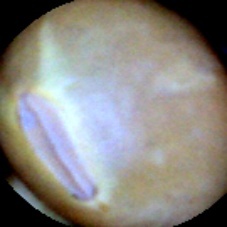
Label: Intact